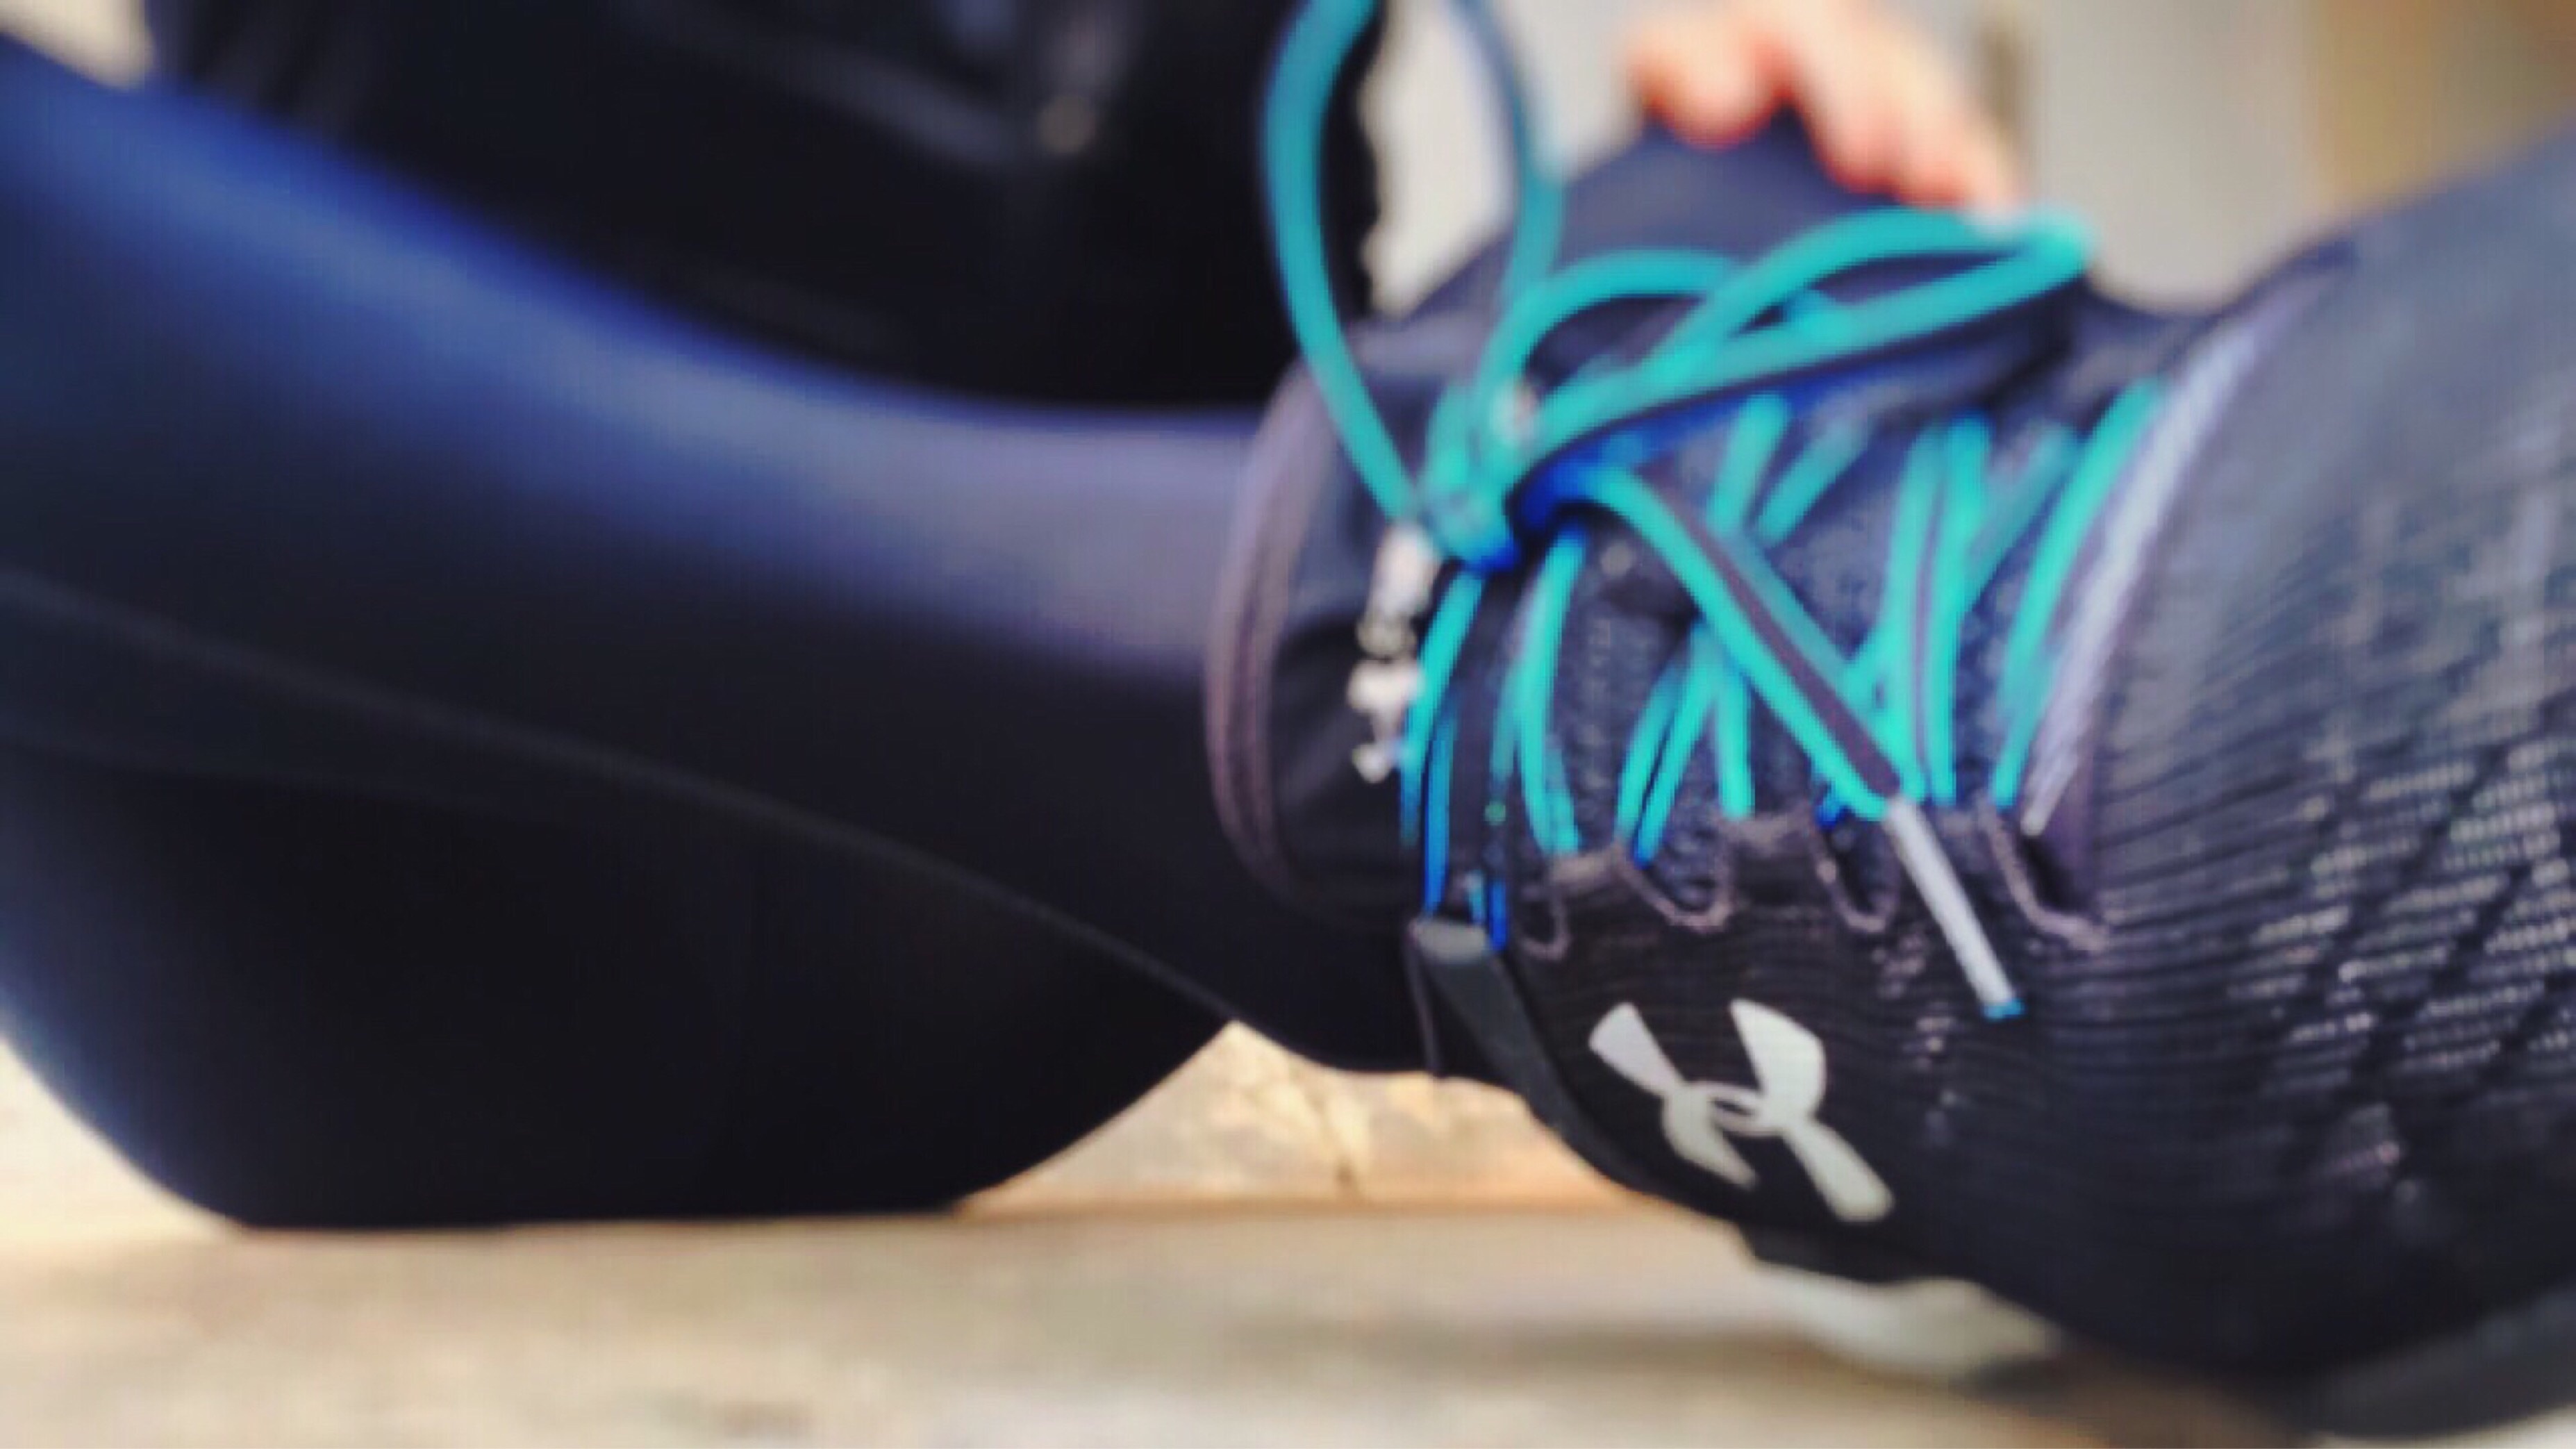
shoe, wheel, run, leg, blue, runner, exercise, black, arm, fitness, tire, workout, footwear, athlete, automotive tire